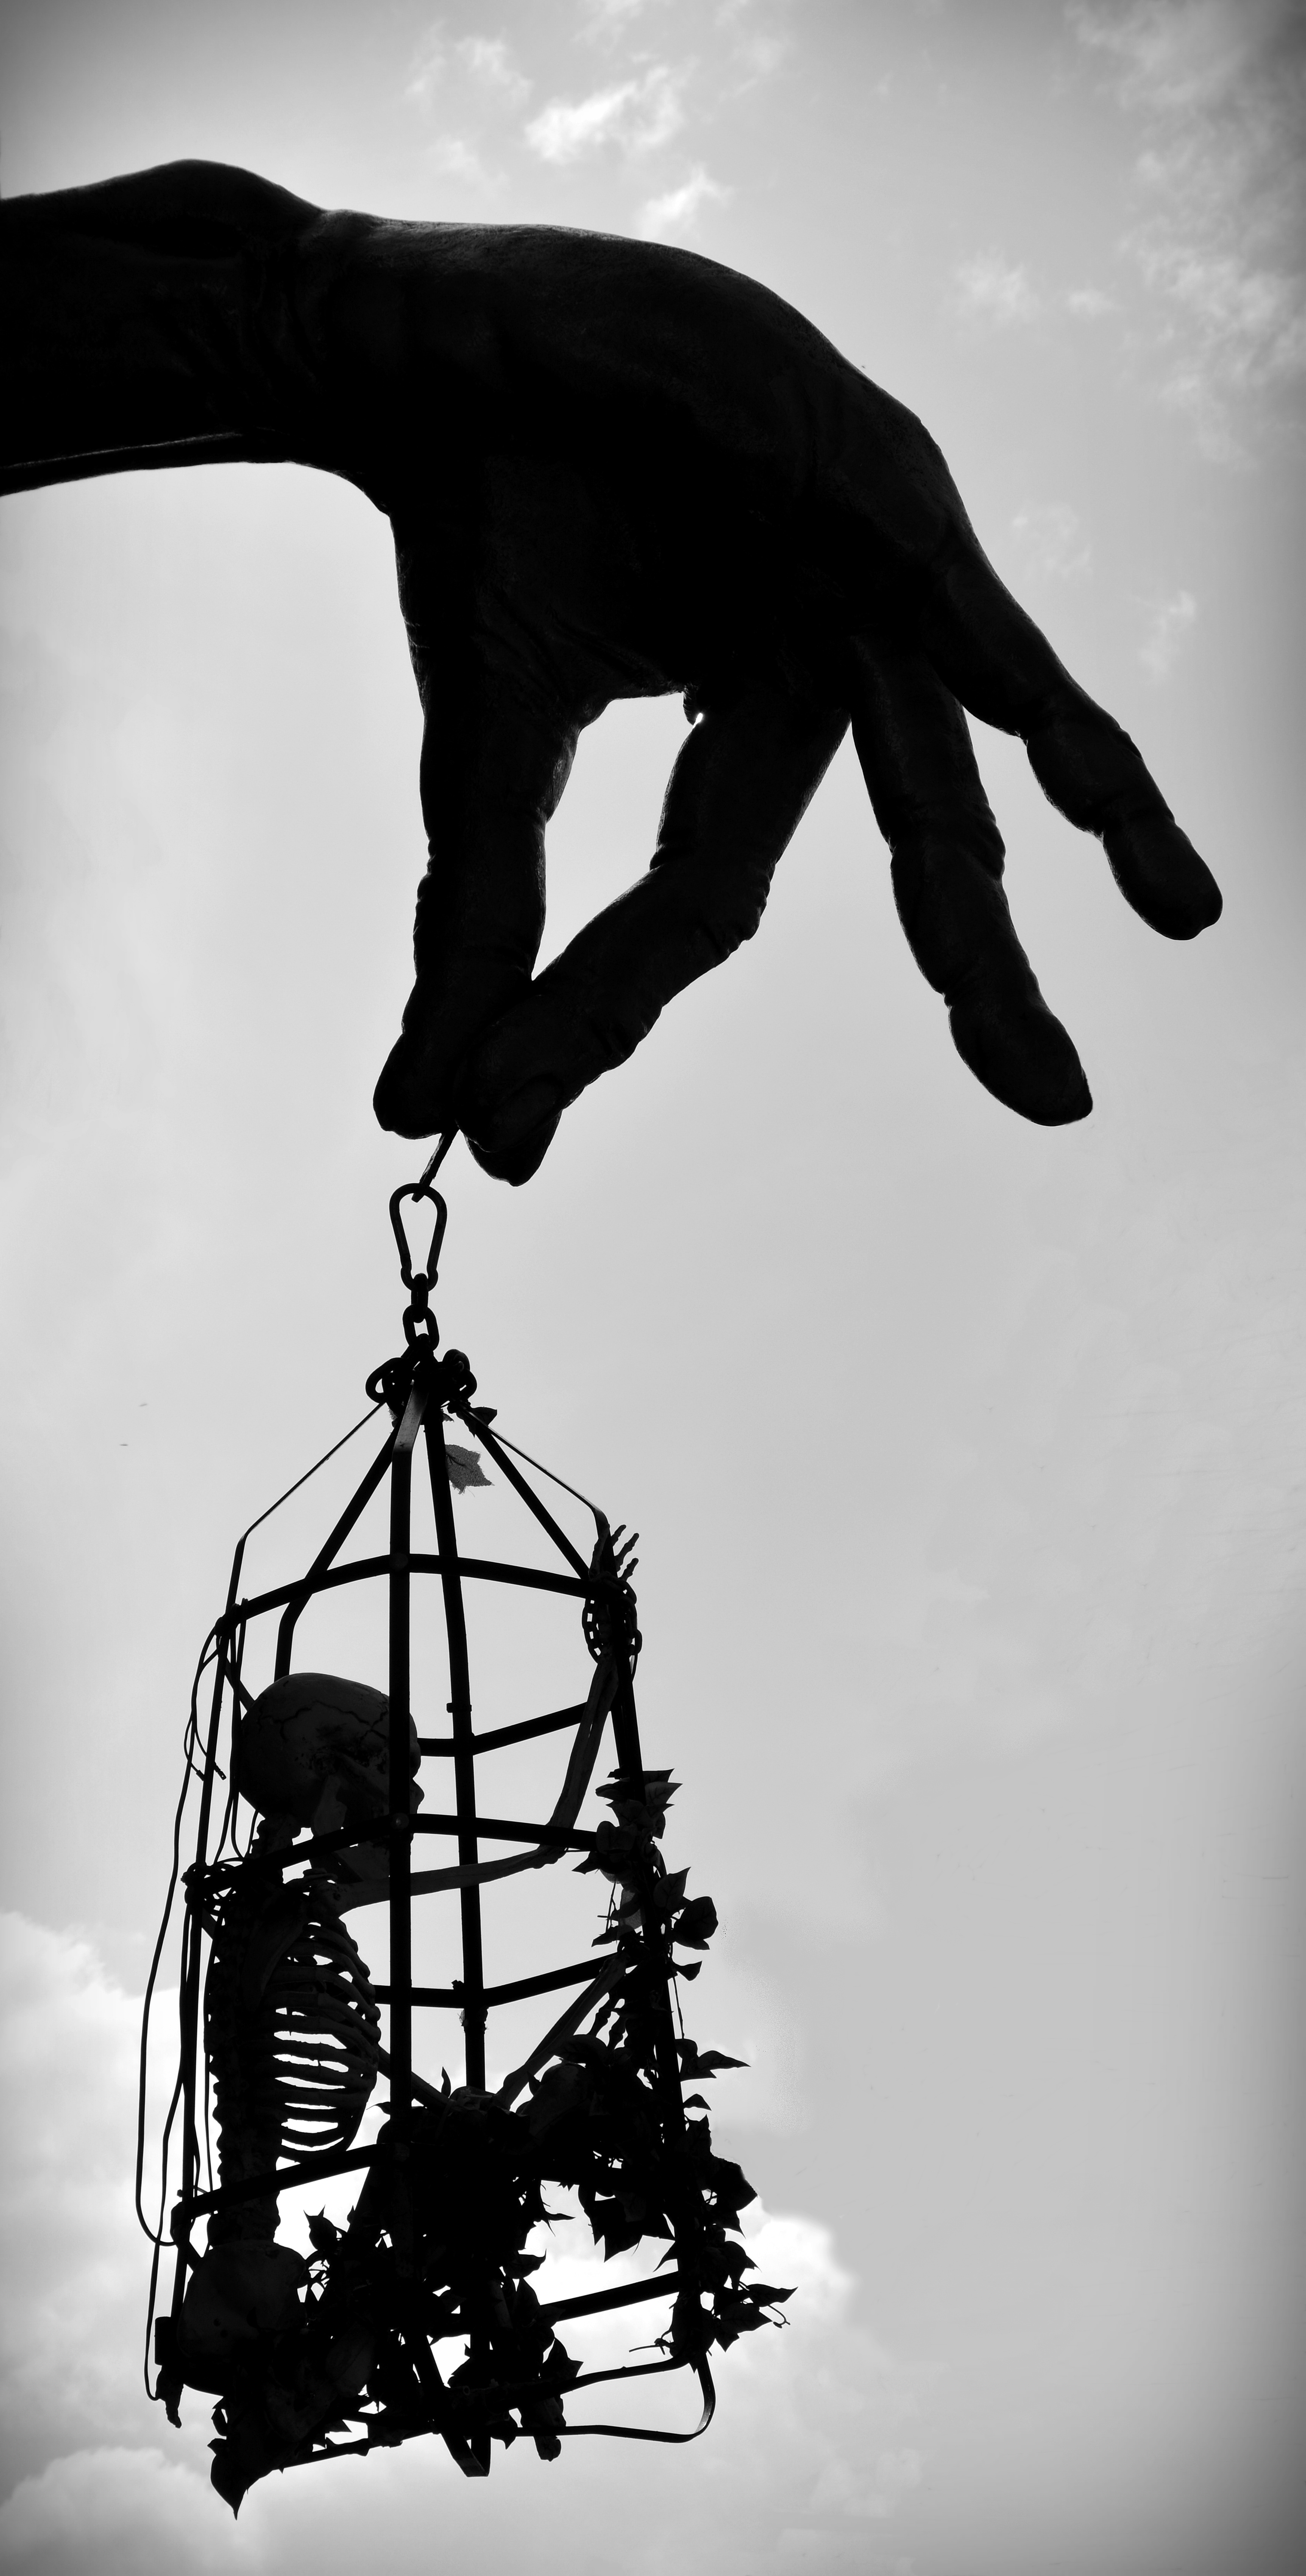
hand, silhouette, black and white, white, photography, finger, halloween, shadow, darkness, black, monochrome, dead, black white, bone, art, fear, weird, creepy, skeleton, horror, crime, nightmare, mortal, monochrome photography, starved to death, hunger basket